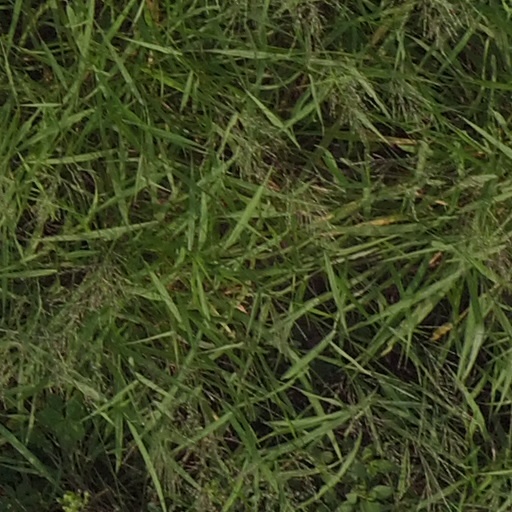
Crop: maize; corn